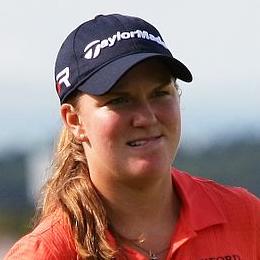
Age: 20